Treaty of London (1915)

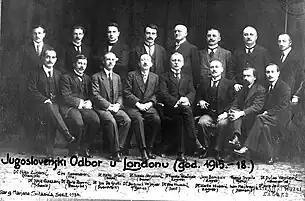
The Yugoslav Committee was representing interests of the South Slavs living in Austria-Hungary.

Article 1 of the treaty determined that a military agreement shall be concluded to guarantee the number of troops committed by Russia against Austria-Hungary to prevent it from concentrating all its forces against Italy. Article 2 required Italy to enter the war against all enemies of the United Kingdom, Russia, and France, and Article 3 obliged the French and British navies from supporting the Italian war effort by destroying Austro-Hungarian fleet.